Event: Nepal Earthquake
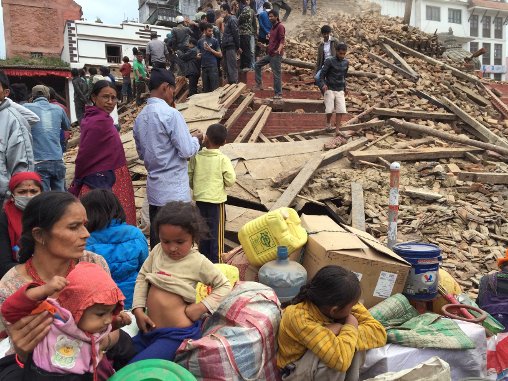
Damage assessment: damage